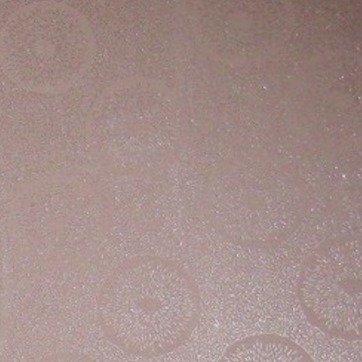
Material: wallpaper